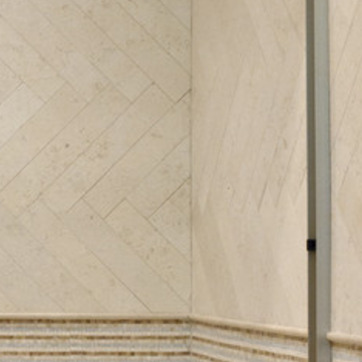
Material: tile